Canadian National class S 2-8-2

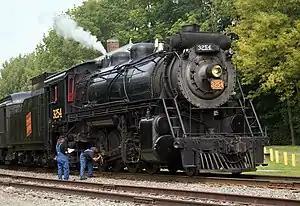
CN 3254, an example of a preserved S class locomotive

Canadian National Railway (CN) Class S locomotives were a Class of 2-8-2 wheel arrangement in the Whyte notation, or 1′D1′ in UIC classification. These locomotives were designed for 16° operating curvature. The first examples of this very successful class were built for the Grand Trunk Railway in 1913. Major purchases of the class continued through 1924. Sub-classes S-3 and S-4 employed higher pressure boilers with smaller diameter cylinders to achieve similar tractive effort with higher efficiency. The class remained in freight service until the final replacement of steam with diesel-electric locomotives. 53 were renumbered between 4045 and 4097 in 1956.